History of Újpest FC

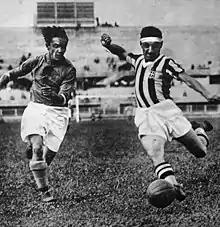
Újpest in the away tie versus Juventus, 1934 Central European Cup quarter-finals.

The club built the new Megyeri úti stadion in 1922, which marked the opening of a new era of medal collection. The legendary "Fogl-gate" (Fogl-gát in Hungarian), a massive defending formation of brothers Károly Fogl II and József Fogl III for both the national team and Újpest was the key point for the club's successes. From 1926, after the introduction of professional football in Hungary, the football team was playing under the name Újpest FC. The late 1920s and 30s brought the first golden age of the club, marked by finishing on top of the Hungarian first division 5 times and international cup success, including two Mitropa Cup titles in 1929 and 1939, and also the Cup of Nations title in 1930. In the 1938–39 season, Béla Guttmann coached the team to wins of the Hungarian League and the Mitropa Cup (the precursor to the European Cup). The team finished on one of the first three positions in every season between 1926 and 1942, and played in five cup finals during the 1920s and 30s.